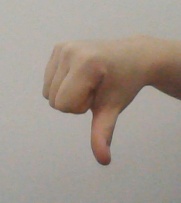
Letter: waw